Nature (rapper)

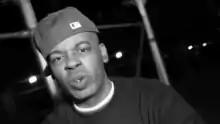

Jermain Baxter (born December 5, 1973), known professionally as Nature, is an American rapper, best known for his association with fellow New York City rapper Nas and having replaced Cormega in the original QB group the Firm.